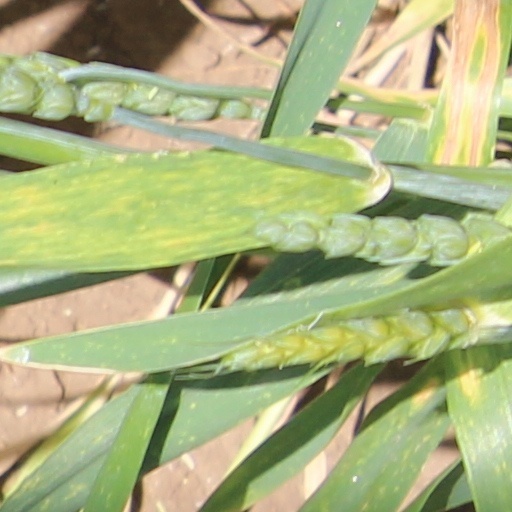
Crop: wheat